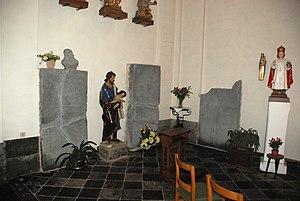
Belgique - Province de Namur - Viroinval - Nismes - église Saint-Lambert (1829)
L'église Saint-Lambert de Nismes est une église de style néo-classique située à Nismes, village de la commune belge de Viroinval situé dans la région de la Calestienne au sud de l'Entre-Sambre-et-Meuse, en province de Namur.